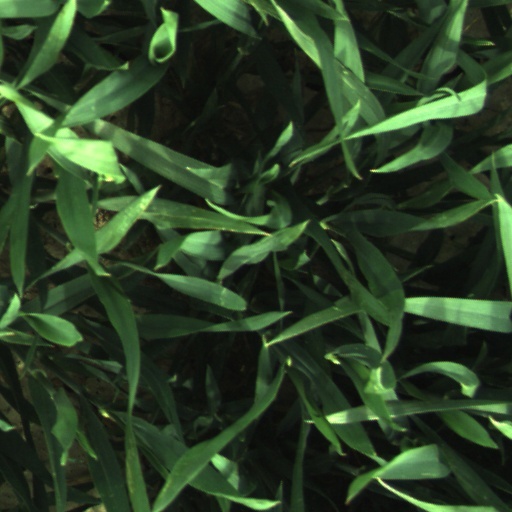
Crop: wheat